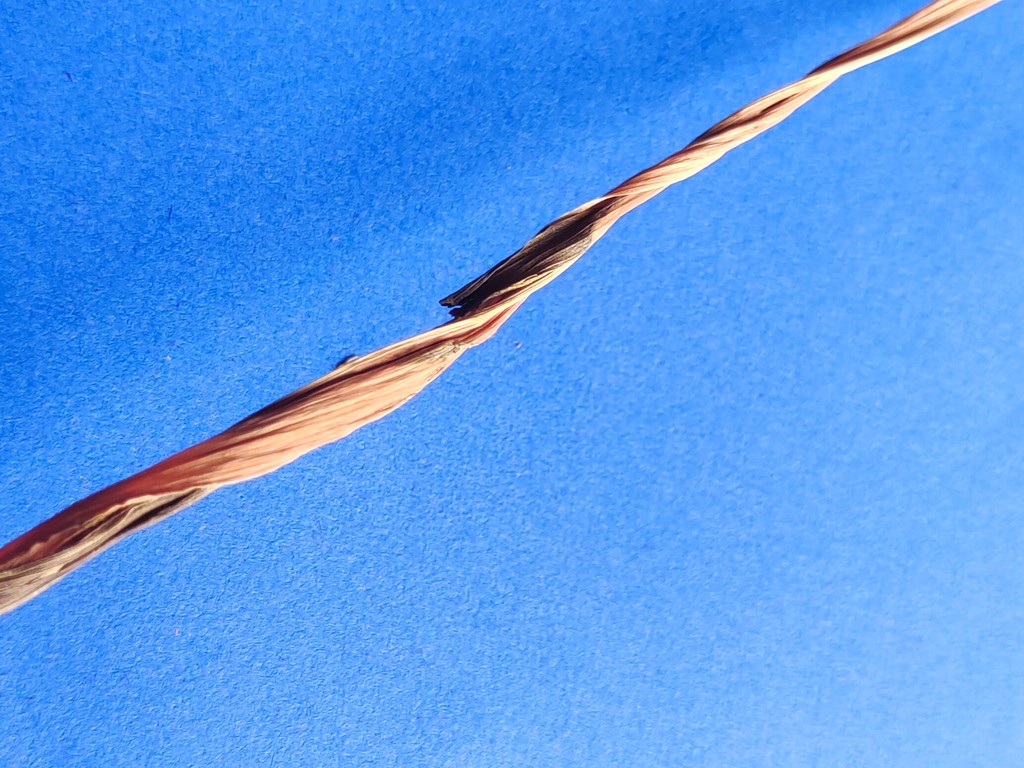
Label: Dried